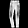
Label: Trouser